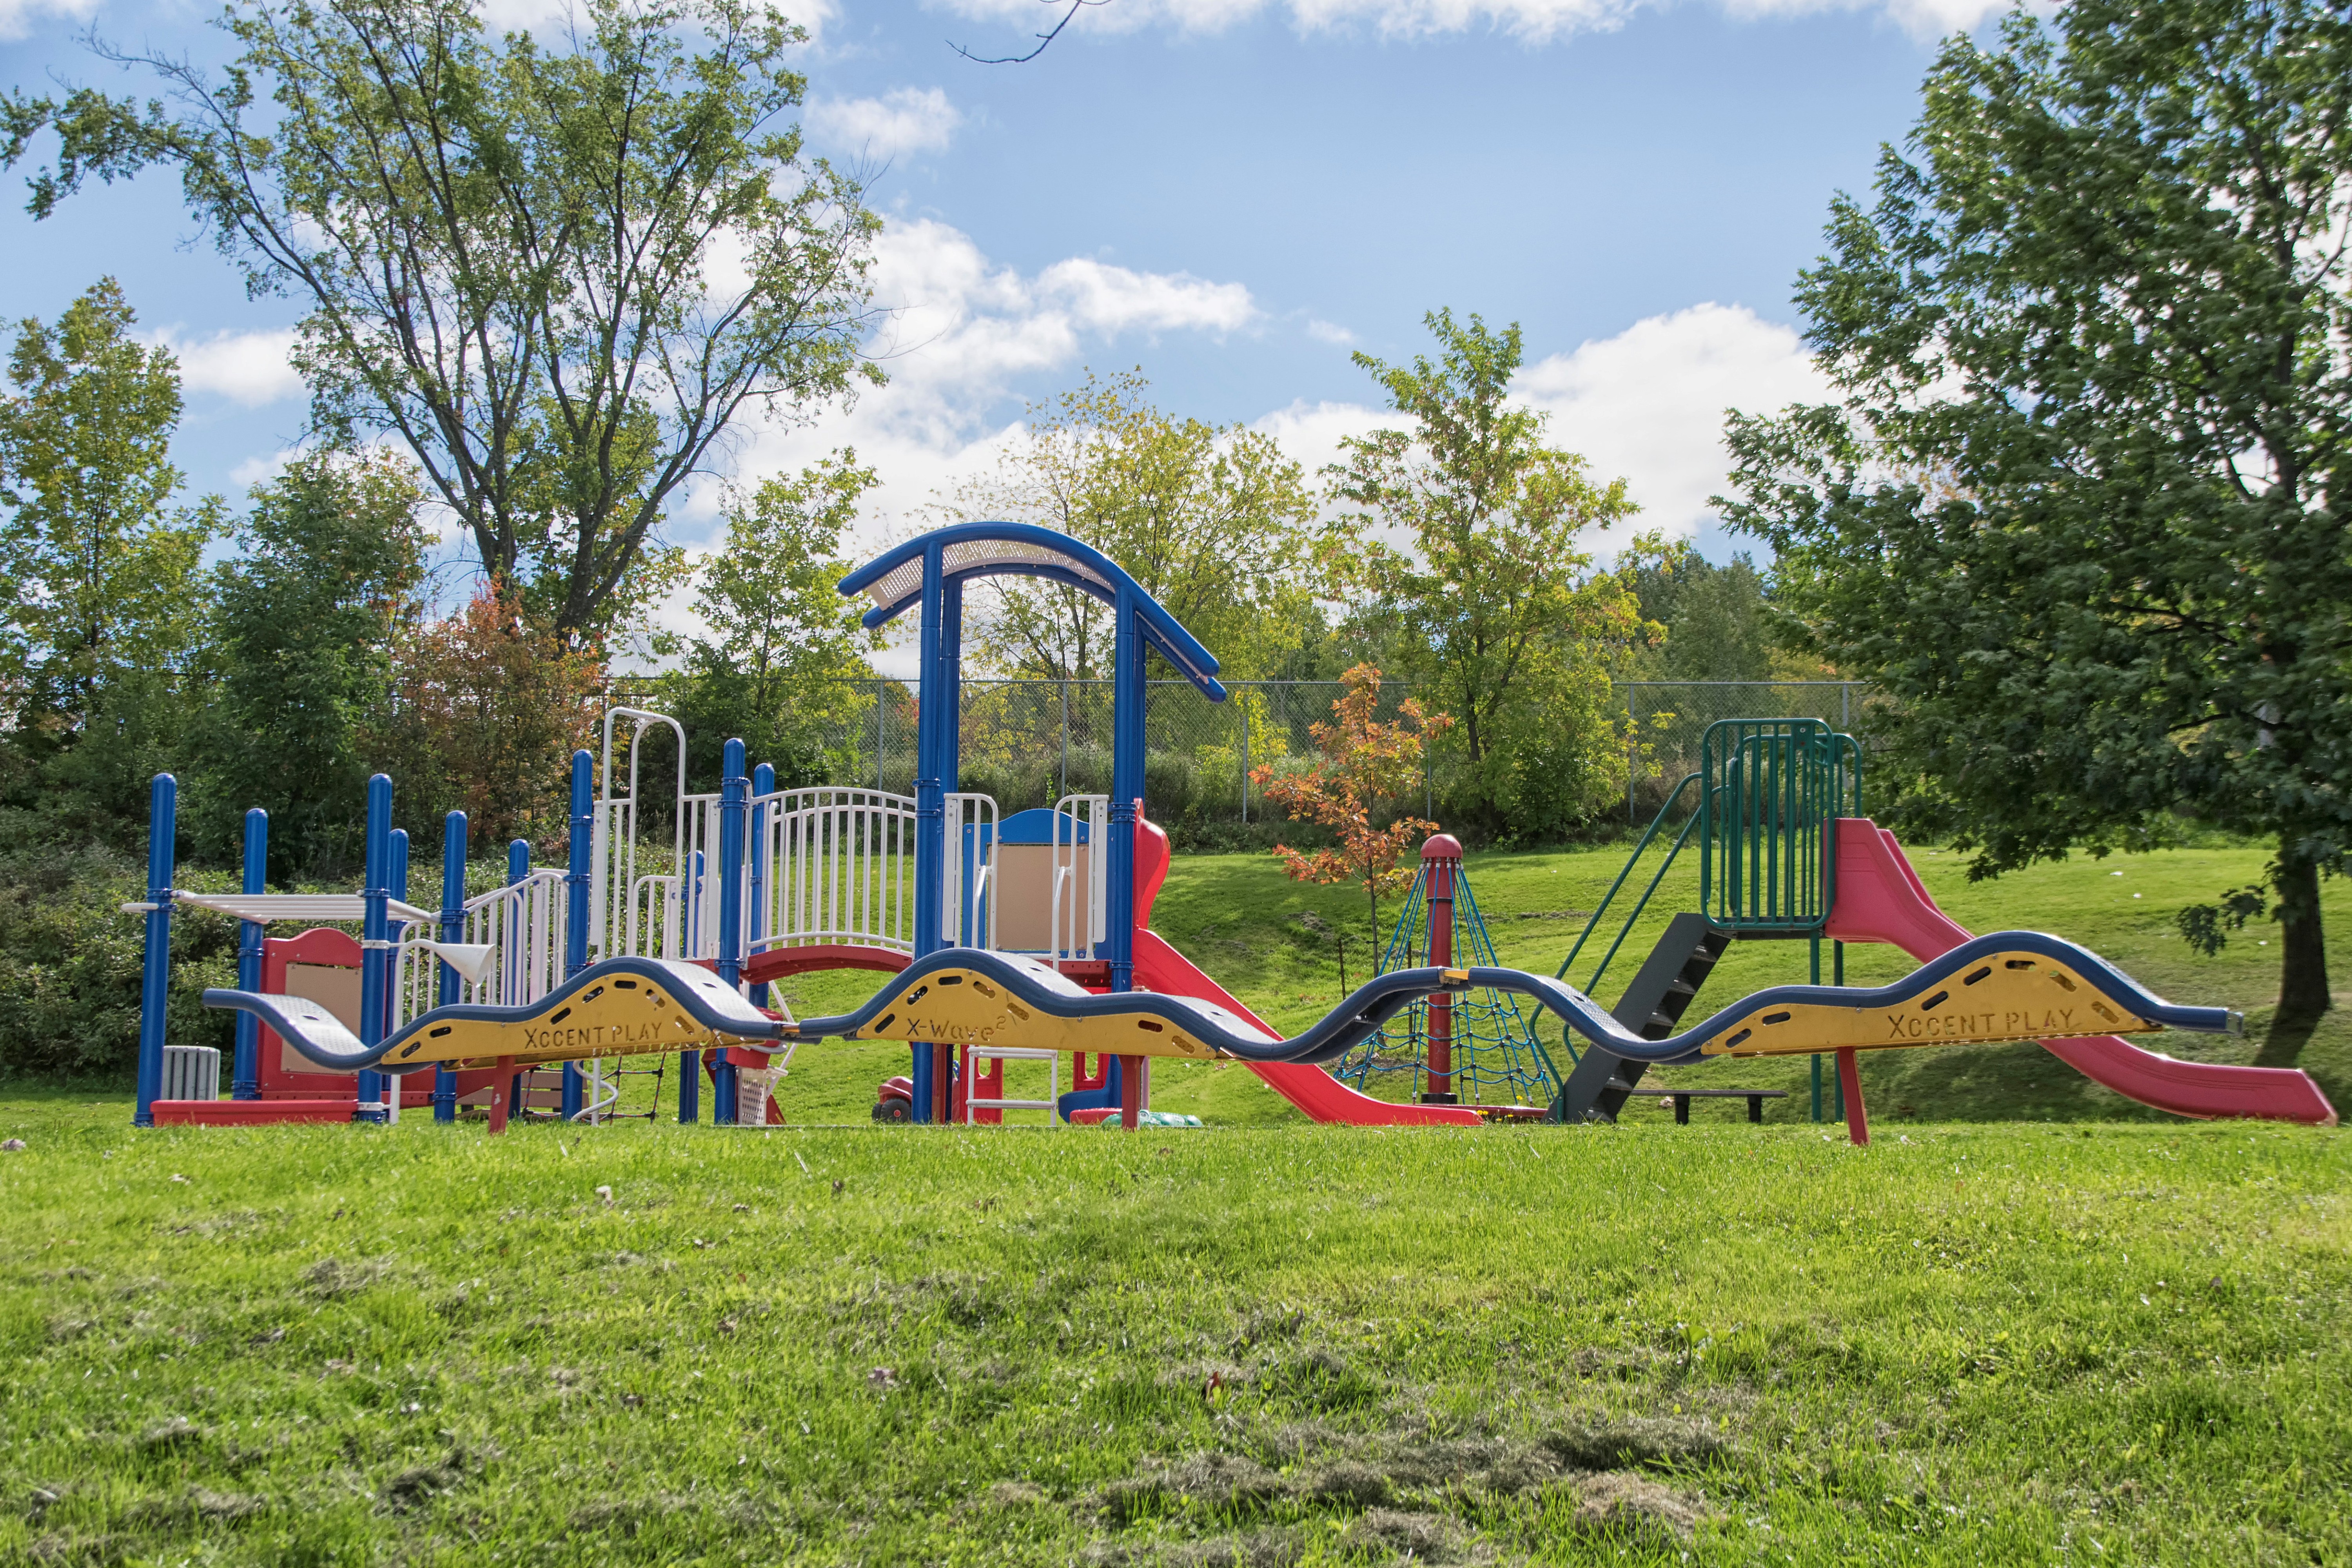
play, city, recreation, park, backyard, leisure, public space, canada, playground, quebec, sherbrooke, divers, various, outdoor recreation, geographical feature, human settlement, outdoor play equipment